Monopoly (game)

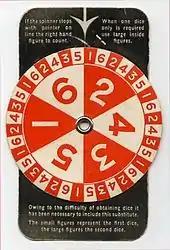
During World War II, the dice in the United Kingdom were replaced with a spinner because of a lack of materials.

In the 1930s, John Waddington Ltd., known as Waddingtons, was a printing company in Leeds that had branched out into packaging and the production of playing cards. Waddingtons had sent the card game "Lexicon" to Parker Brothers hoping to interest it in publishing the game in the United States. In a similar fashion, Parker Brothers sent over a copy of "Monopoly" to Waddingtons early in 1935 before the game had been put into production in the United States.